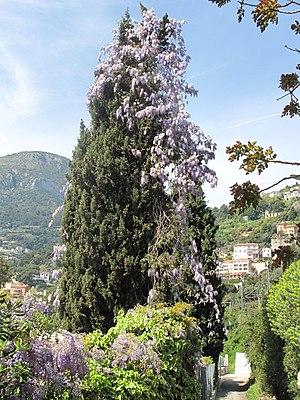
Glycine grimpant dans un arbre, à Roquebrune, près du cabanon de le Corbusier, Alpes-Maritimes.